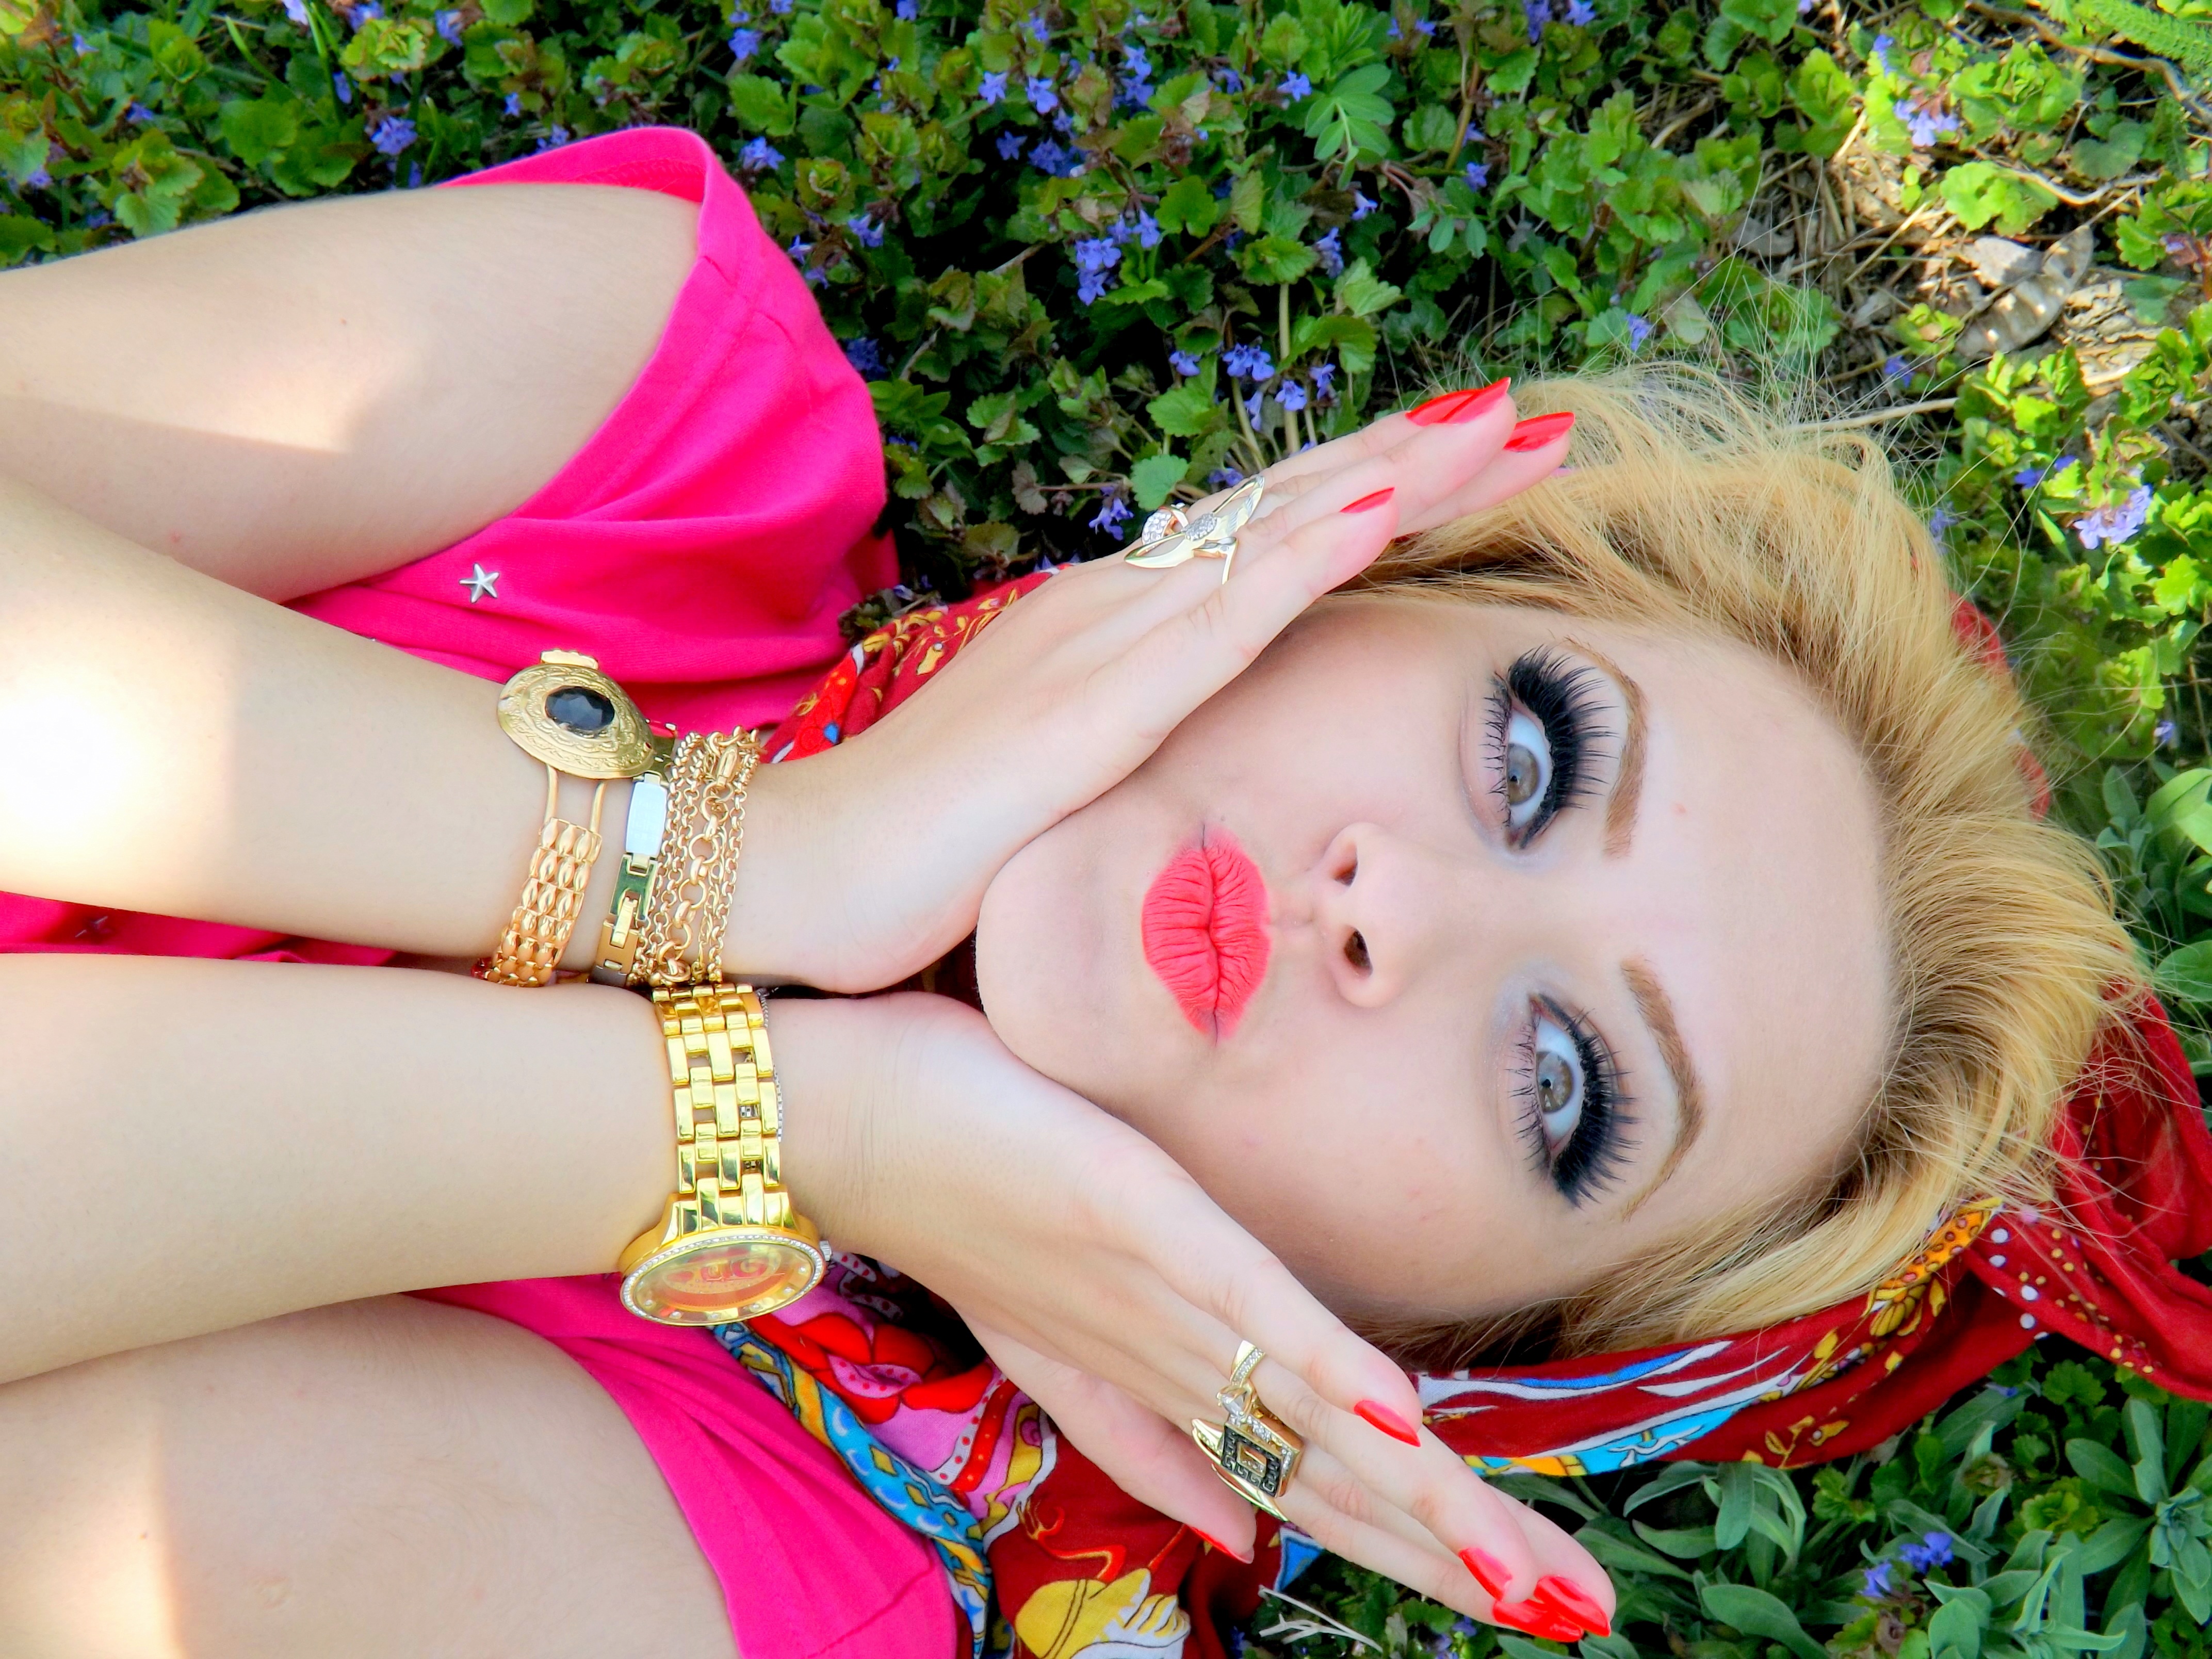
hand, girl, hair, leg, portrait, model, finger, kiss, clothing, lady, pink, lip, hairstyle, long hair, human body, eye, beauty, blond, organ, photo shoot